Brewers Association

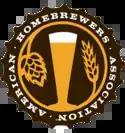
Logo of the American Homebrewers Association featured in 2011

The American Homebrewers Association, is the world's largest association devoted to homebrewing and supports homebrewers of beer, cider, mead and home fermented beverages. It was founded in 1978 by Charlie Papazian and Charlie Matzen in Boulder, Colorado and helped found the Brewers Association. It runs the world's largest homebrew competition and organizes several homebrew events in the United States and Canada. Julia Herz is the current executive director. The American Homebrewers Association publishes the magazine "Zymurgy" six times per year to its 20,000 members.